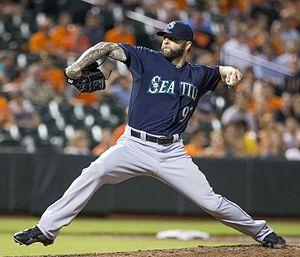
Joseph Ronald Beimel est un lanceur de relève gaucher de la Ligue majeure de baseball.